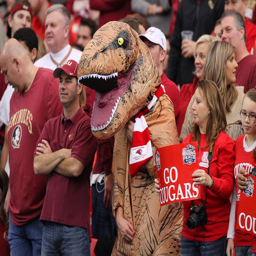
fans during sports league championship .